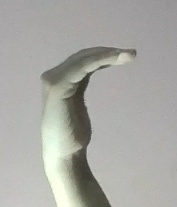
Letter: haa